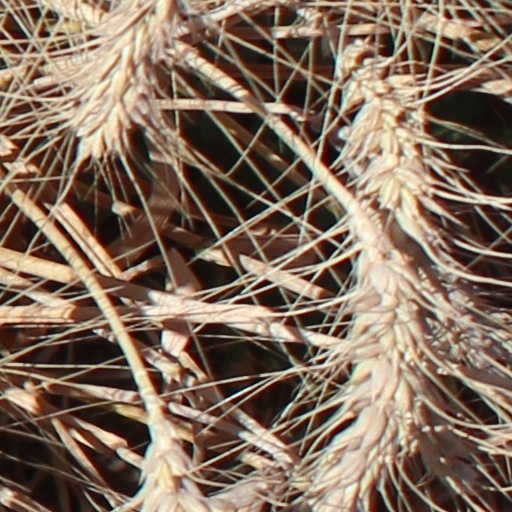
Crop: wheat